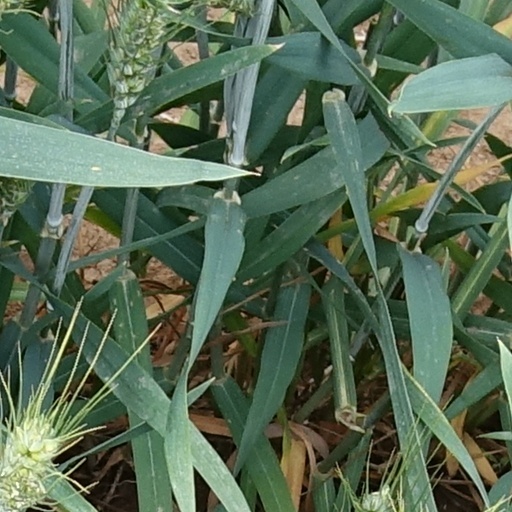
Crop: wheat